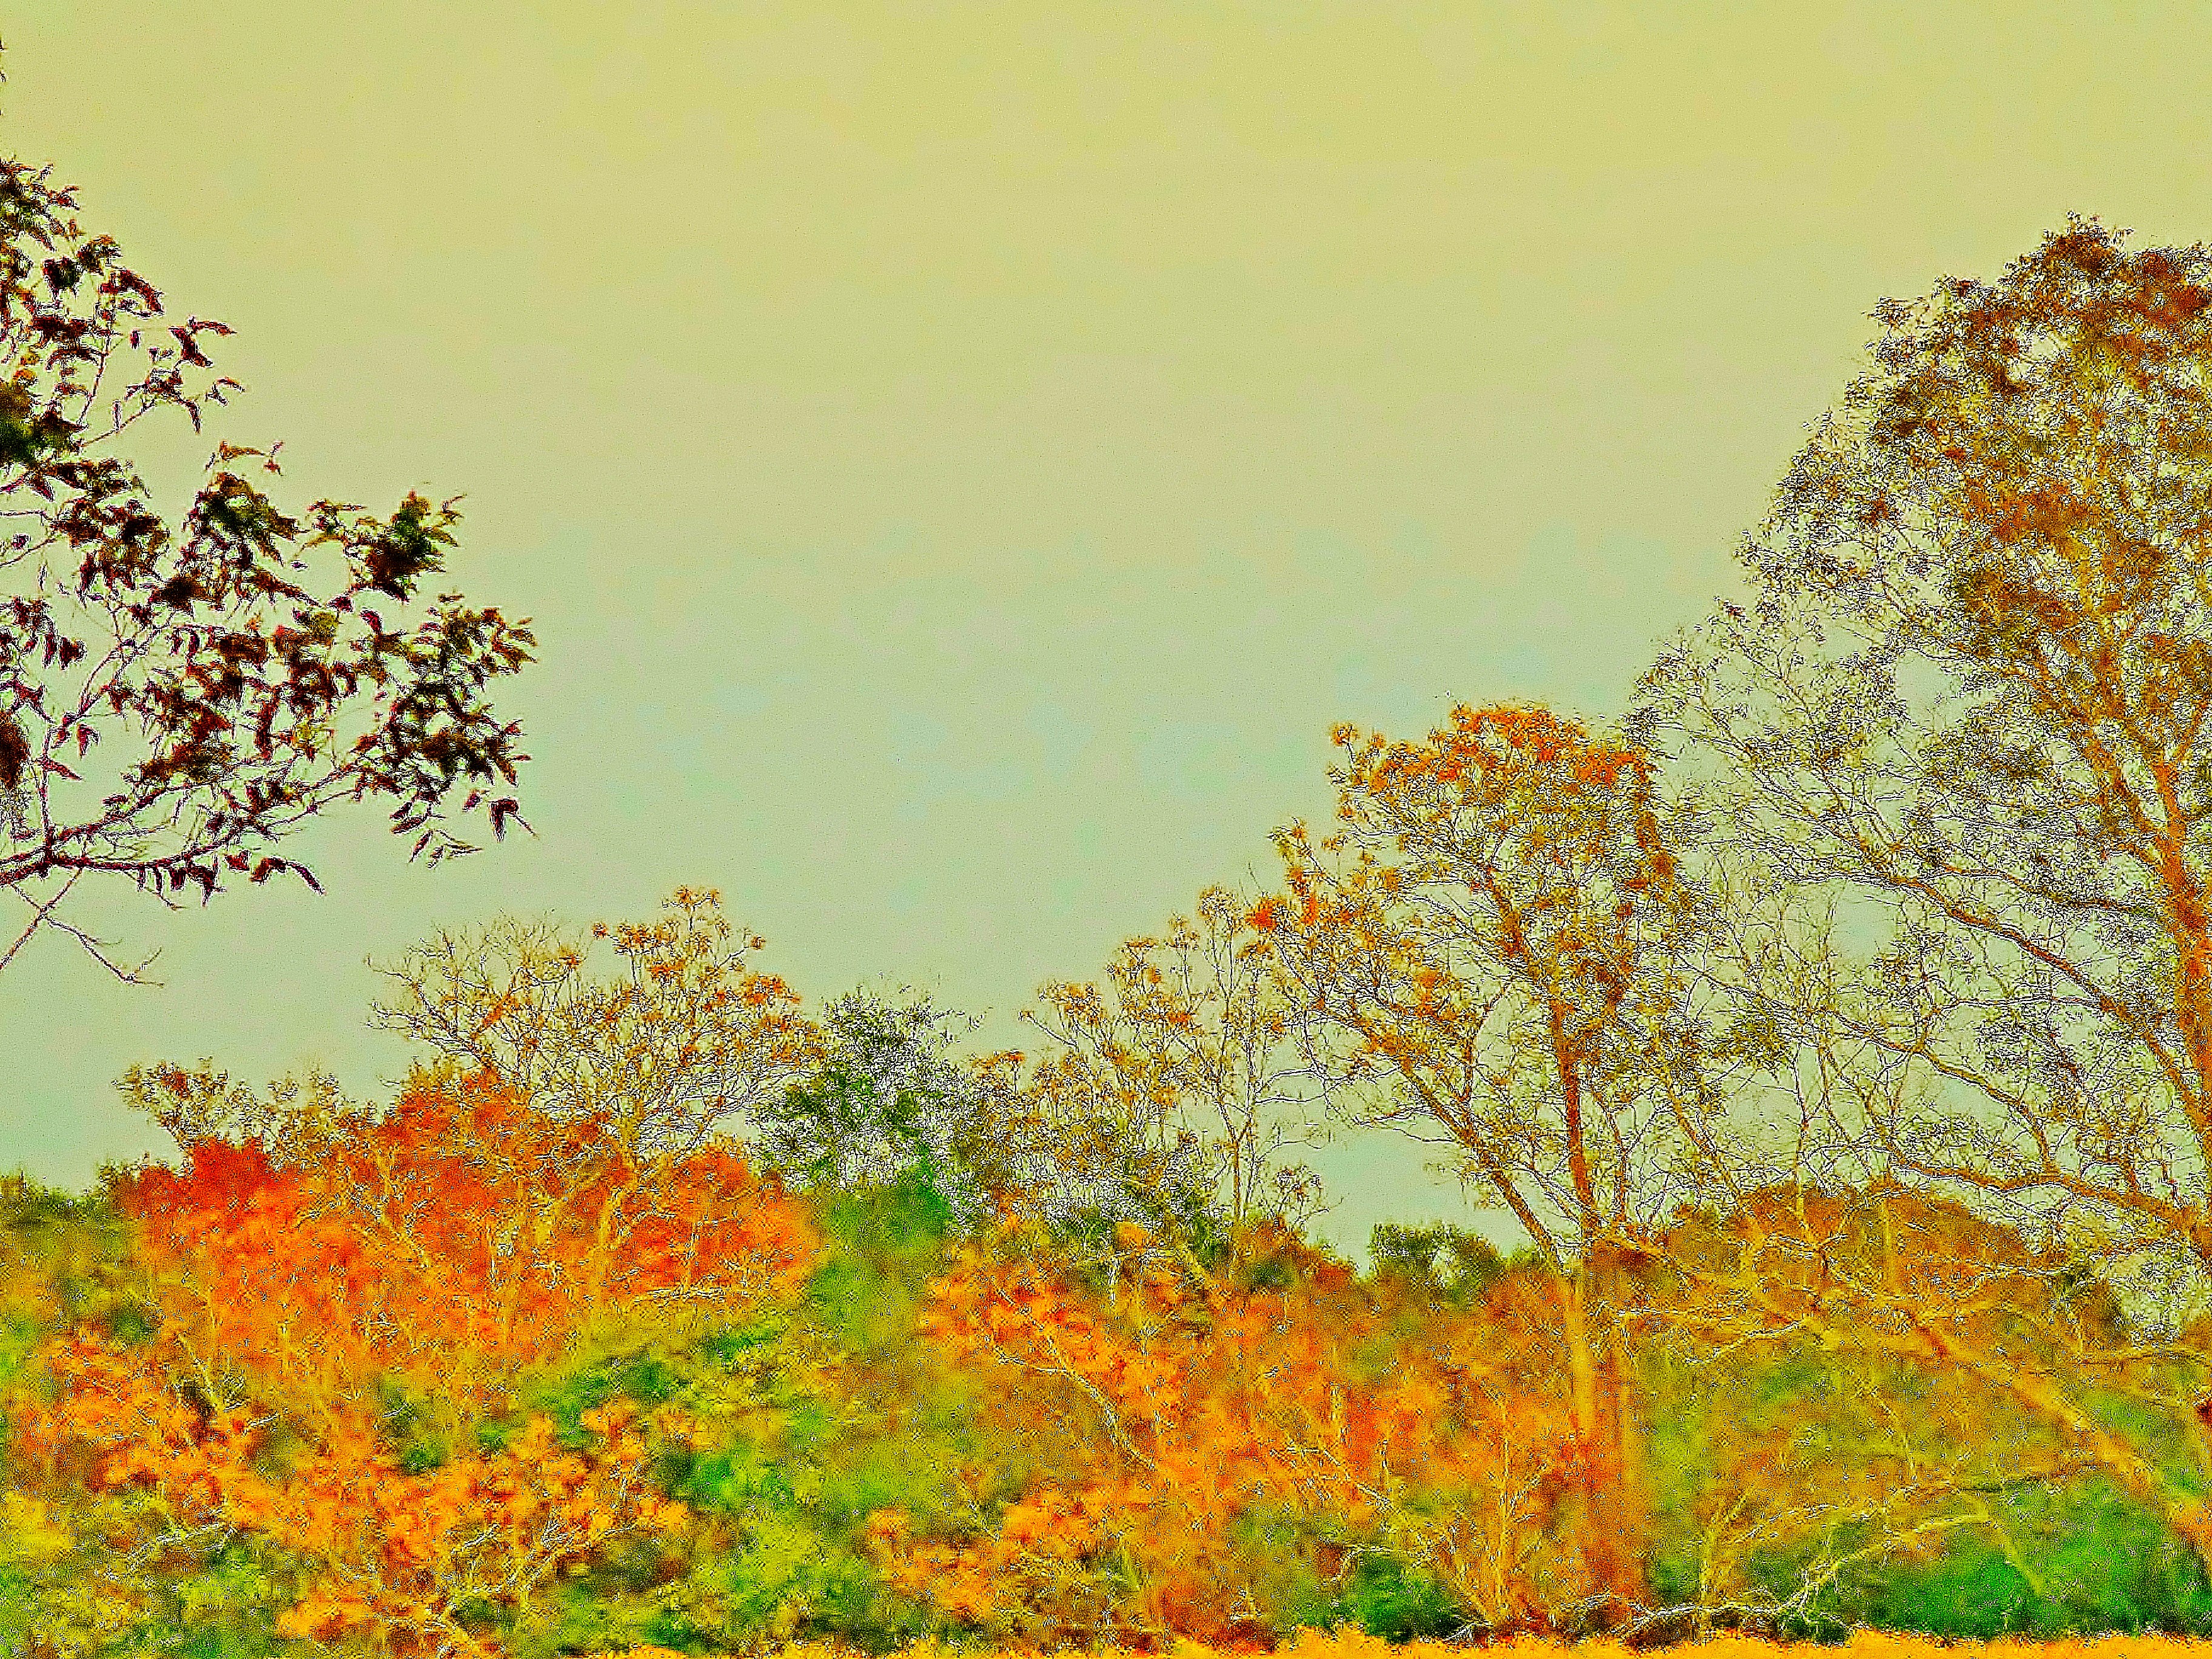
tree, branch, blossom, plant, meadow, morning, leaf, flower, autumn, flora, season, shrub, ecosystem, chipleyflorida, woody plant